Bo Guagua

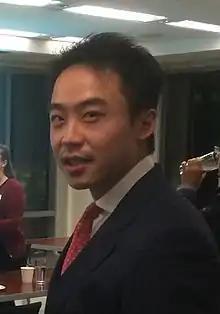

Bo Kuangyi (born 17 December 1987), more commonly known as Bo Guagua, is a Chinese businessman and lawyer. The second son of former Chinese politician Bo Xilai and the only child of Gu Kailai, he attracted media attention for his family background and lifestyle, often being described as a "red aristocrat" and "playboy". After his parents were arrested in 2012, he has lived in exile and kept a low profile.